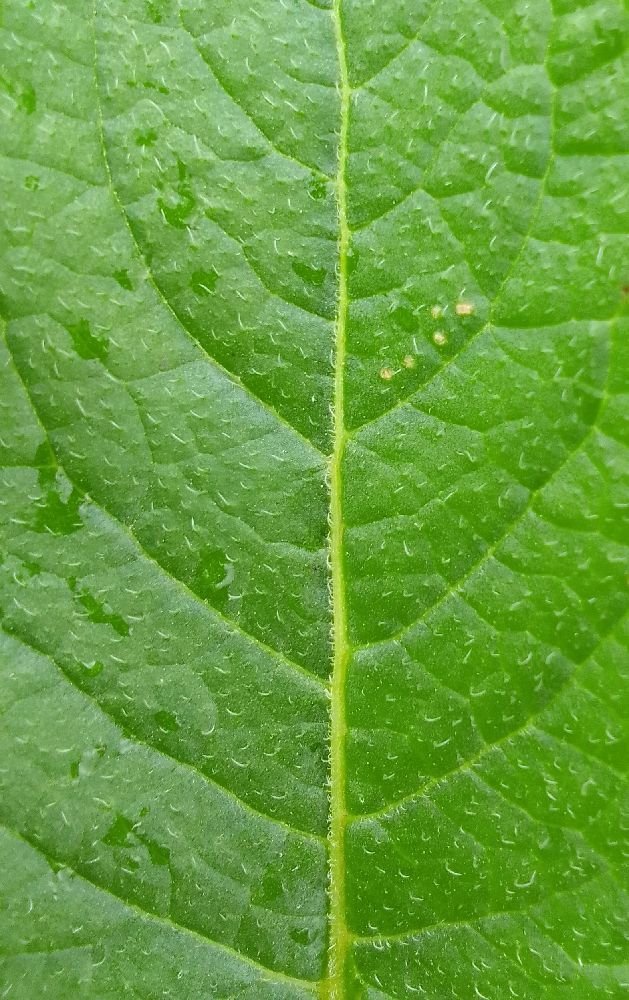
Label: Healthy